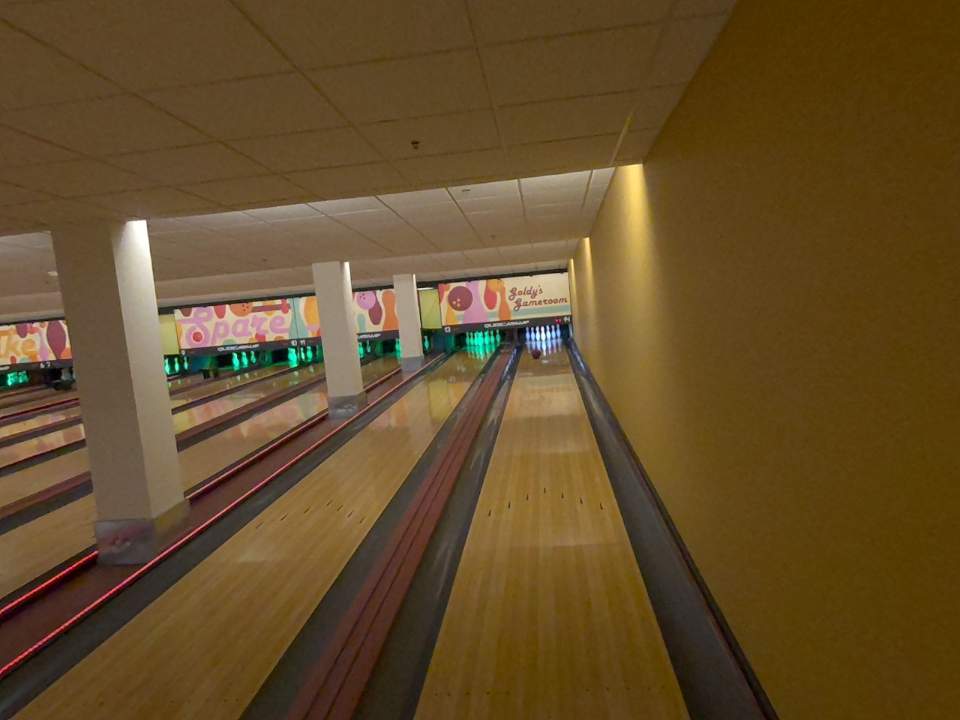
Object: bowling_ball